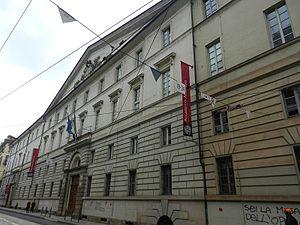
L'Accademia Albertina est une institution universitaire pour l'étude des beaux-arts située à Turin, en Italie.
Luigi Giovanni Vitale Capello est un peintre italien du XIXᵉ siècle, connu pour avoir décoré de nombreuses églises au Québec et pour avoir été le maître d'artistes tels qu'Ozias Leduc.